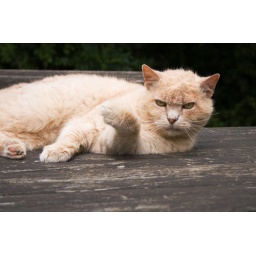
Taken at my brother-in-laws house in Worcestershire. This cat is about 38 years old, I think.